Rosa Luxemburg

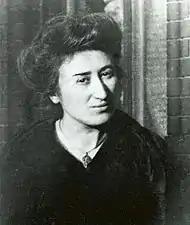
Luxemburg in 1910

Luxemburg immediately plunged into the debate, seeing it as a crucial opportunity to establish her career and defend what she saw as the core of Marxism. She became a leading voice of the party's revolutionary left, along with Alexander Parvus. Her most significant contribution was the pamphlet "Social Reform or Revolution?", first published as a series of articles in the "Leipziger Volkszeitung" in late 1898 and early 1899. In it, she argued that the distinction between social reform and social revolution was a false one for a revolutionary party. The daily struggle for reforms, she contended, was the only way for the proletariat to develop the class consciousness necessary for the revolutionary seizure of power. To abandon the final goal of revolution would be to sever practice from theory, transforming the socialist movement into a mere reformist, petit-bourgeois party. She dismantled Bernstein's economic arguments, reasserting the Marxist theses of capitalist crisis and collapse. The pamphlet established her reputation as a major theorist and the "hammer of revisionism".